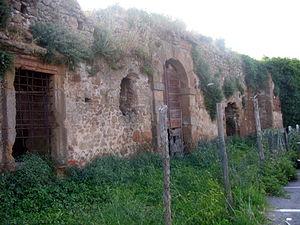
Un agger est une accumulation de terre de plusieurs mètres de hauteur et de plusieurs dizaines de mètres de largeur, qui constitue le type le plus fréquent de fortification pour les villes du Latium archaïque et par la suite des camps légionnaires romains.